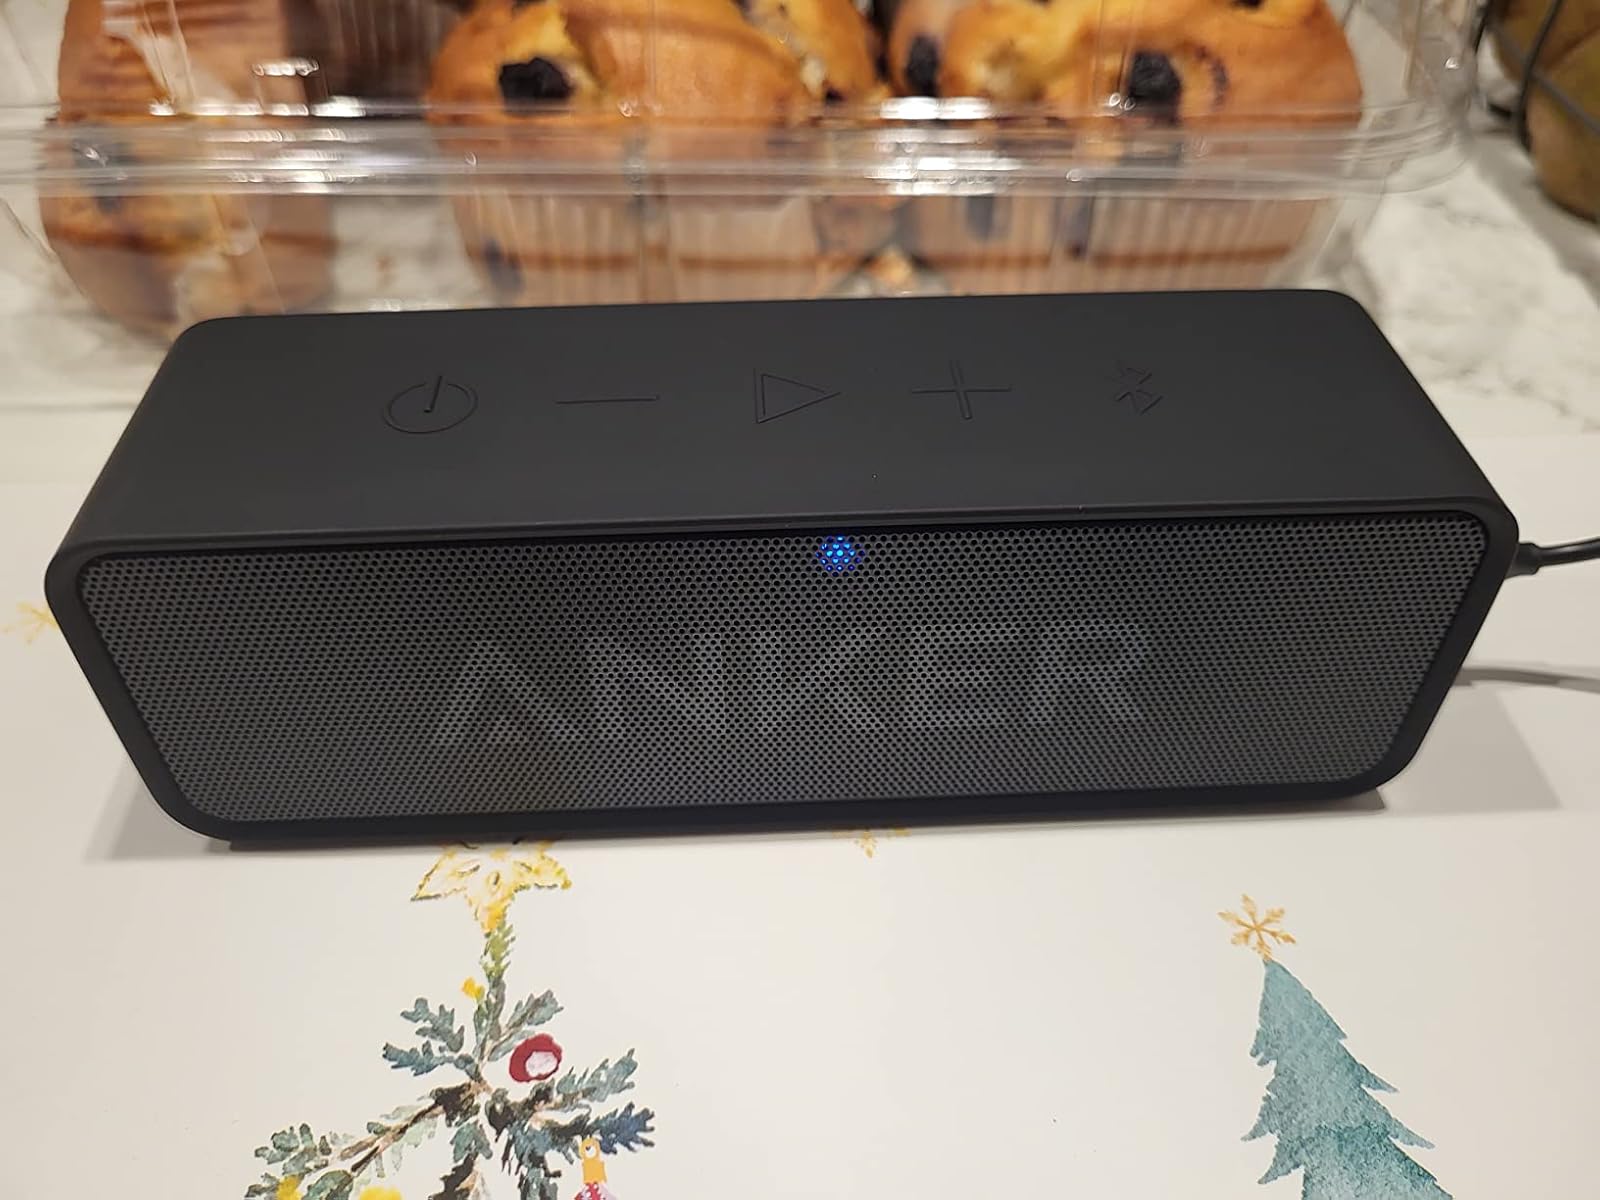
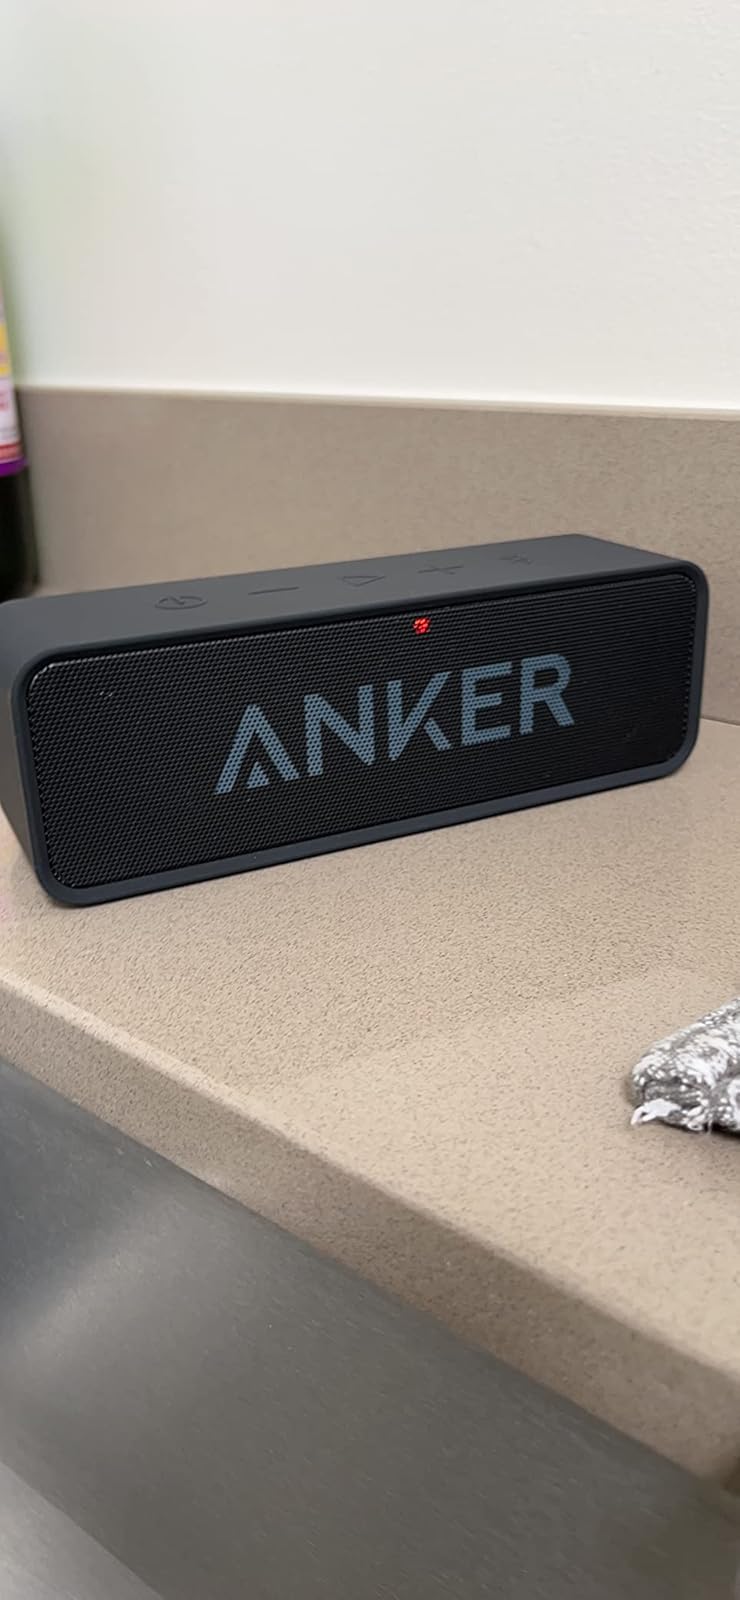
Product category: speaker
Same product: yes